Angeles National Forest

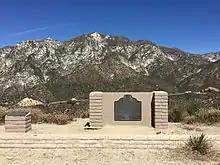
Monument detailing the history of the Angeles National Forest

The Angeles National Forest (ANF) of the United States Forest Service is located in the San Gabriel Mountains and Sierra Pelona Mountains, primarily within Los Angeles County in Southern California. The ANF manages a majority of the San Gabriel Mountains National Monument.